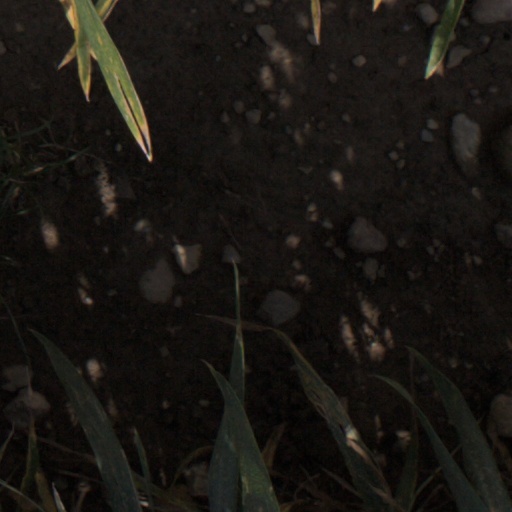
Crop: wheat